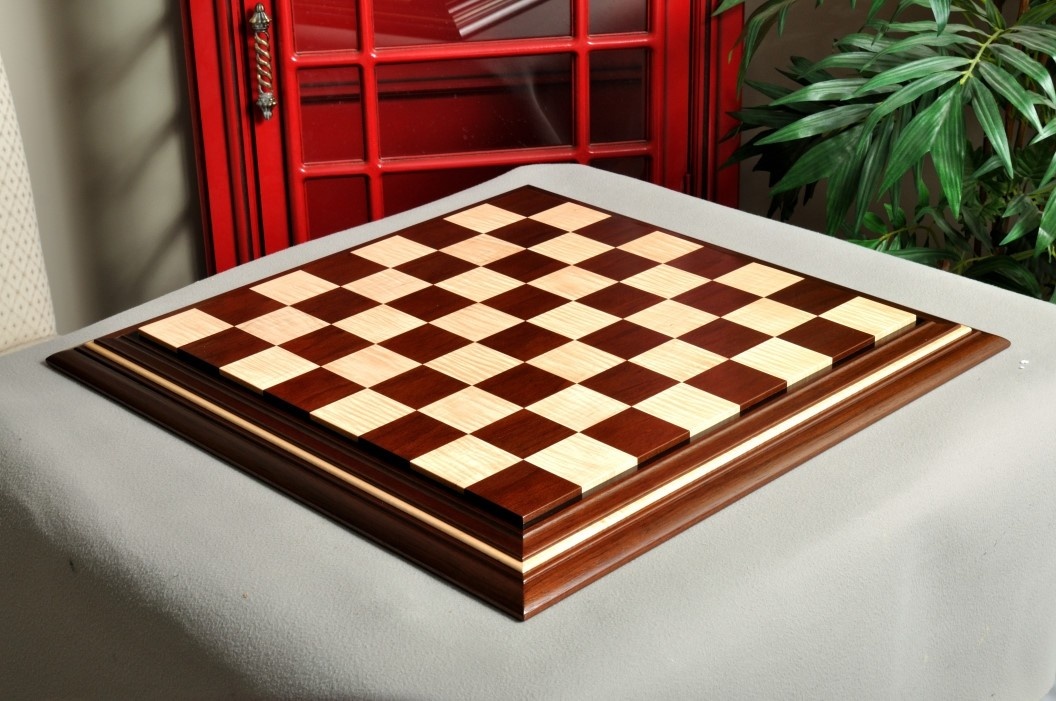
Signature Contemporary II Chess Board - Peruvian Nogal / Curly Maple - 2.5" Squares
Handcrafted in the United States, we are proud to offer this Signature Contemporary II Chessboard for your consideration. It features Peruvian Nogal (dark) and Curly Maple (light) squares with a Genuine Ebony Delimiter, Curly Maple inlay, and a stylized Peruvian Nogalframe. Product Details Board Country of Manufacture United States of America Board Finish Semi-Gloss Available in Square Sizes 2.5'' inch / 6.4 cm Square Size 2.5'' inch / 6.4 cm Chess Board Height 1.5625" inches Chess Board Footprint 25" x 25" Recommended Carrying Bag Size 28" Chess board Carrying Bag
Brand: House of Staunton
Category: Sporting Goods > Outdoor Recreation > Skateboarding > Complete Skateboards > Mountainboards